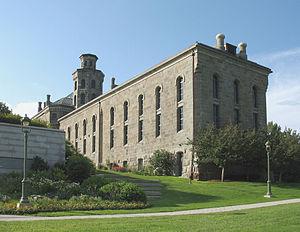
Musée national des beaux-arts du Québec, Pavillon Charles-Baillairgé, ancienne prison de Québec. Ville de Québec, province de Québec. Canada
Le pavillon Charles-Baillairgé est une ancienne prison convertie en édifice du complexe muséal du Musée national des beaux-arts du Québec à Québec. Il a été construit entre 1861 et 1867 selon les plans de l'architecte Charles Baillairgé dans le but de remplacer l'ancienne prison située dans l'enceinte de Québec, jugée désuète. Elle sera agrandie entre 1869 à 1872 par l'allongement de l'aile sud. À partir de 1908, l'environnement autour de la prison change considérablement par l'aménagement du parc des Champs-de-Bataille. En 1930, on reconstruit le mur d'enceinte pour faire place au musée de la province, qui deviendra le Musée national des beaux-arts du Québec. La prison ferme ses portes en 1970, remplacé par la prison d'Orsainville. Entre 1989 et 1991, l'édifice est reconverti en musée pour l'intégrer au Musée du Québec. Il a été classé comme immeuble patrimonial en 1997 par le ministère de la Culture et des Communications.
Charles-Philippe-Ferdinand Baillairgé, né le 29 septembre 1826 à Québec et décédé le 10 mai 1906 à Québec, était un architecte canadien.
Cet article recense les lieux patrimoniaux de Québec inscrit au répertoire des lieux patrimoniaux du Canada, qu'ils soient de niveau provincial, fédéral ou municipal.